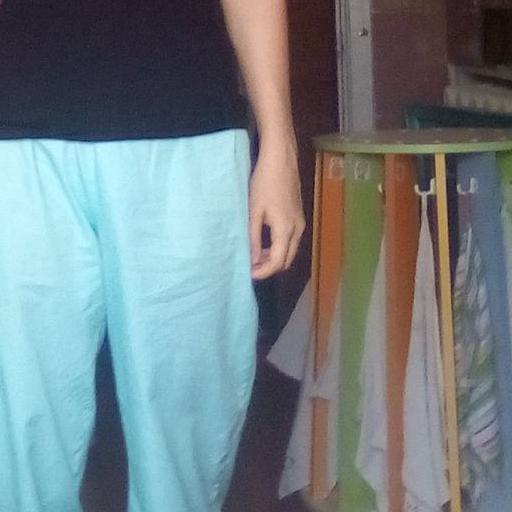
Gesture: no_gesture